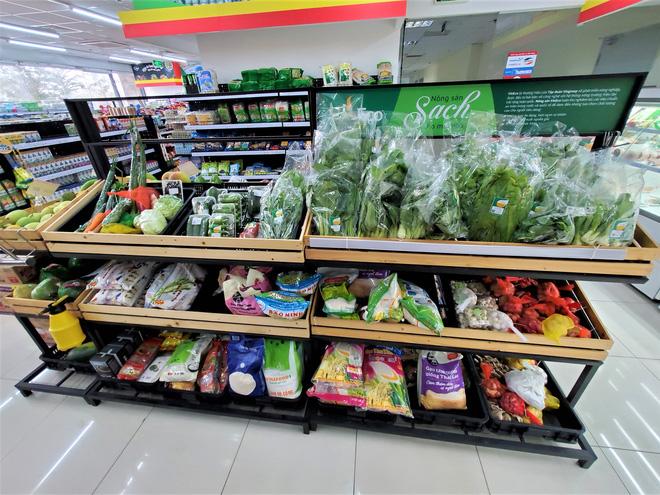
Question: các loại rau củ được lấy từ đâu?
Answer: các loại rau củ được lấy từ gian hàng nông sản sạch